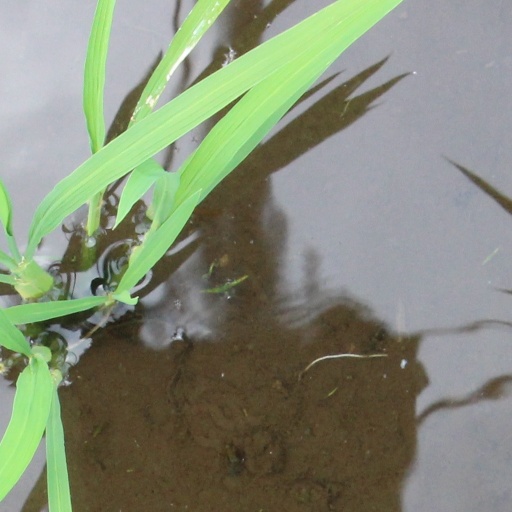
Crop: rice